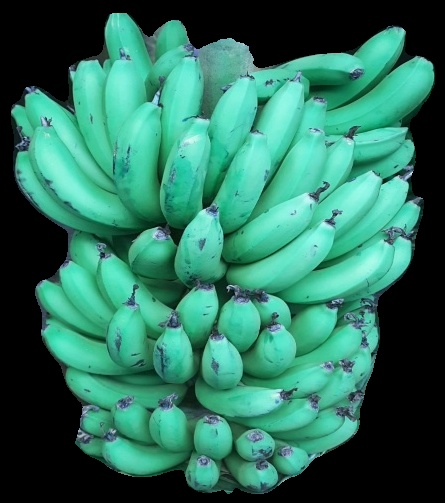
Variety: pachbale
Grade: grade1